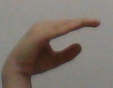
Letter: jeem